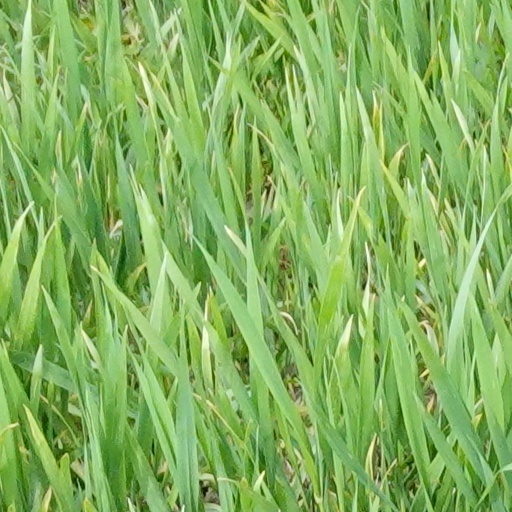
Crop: wheat